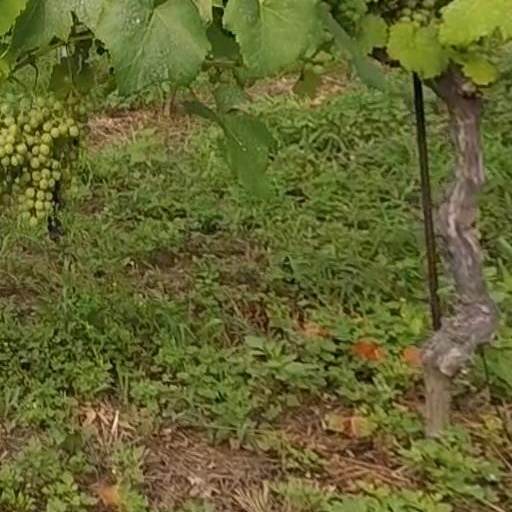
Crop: grape